Let's Be Evil

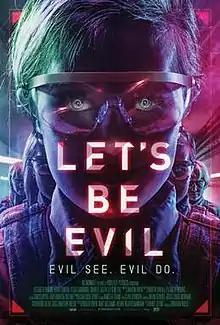

Let's Be Evil is a 2016 British science fiction-horror film directed by Martin Owen and written by Elizabeth Morris, Martin Owen, and Jonathan Willis. The film stars Isabelle Allen, Jamie Bernadette, Kara Tointon, Elliot James Langridge, and Elizabeth Morris, and focuses on Jenny, who—having been tasked with caring for a sick parent in need of expensive meds—is starting a brand-new job as a chaperone in a programme for gifted youths. The film was one of the special screenings at Slamdance Film Festival 2016. The film was produced by Posterity Pictures, and was theatrically released on 5 August 2016 by IFC Midnight.